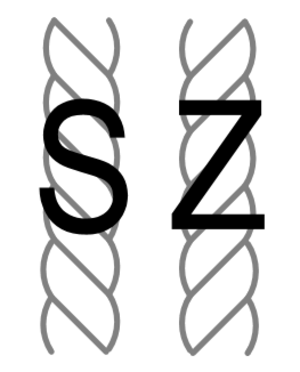
Comme le tissage, le tricot est une technique utilisée pour fabriquer une étoffe à partir d'un fil. Le tricot est constitué de boucles, appelées mailles, passées l'une dans l'autre. Les mailles actives sont tenues sur des aiguilles jusqu'à ce qu'elles puissent être bloquées par le passage d'une nouvelle maille à travers elles.